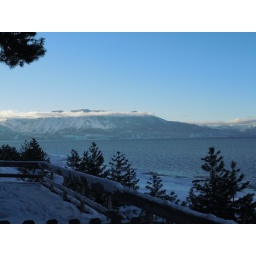
mountains in the clouds